Interstate 25 in New Mexico

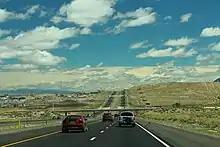
I-25 in Albuquerque

The speed limit on I-25 in Albuquerque is , except for one section between Gibson Boulevard and Central Avenue. Through Albuquerque, I-25 is named the Pan American Freeway and there are frequent exits to city streets. A major interchange with I-40 (which is styled as the Coronado Freeway in the city) is named the Big I. It was given an honorable mention by the United States Department of Transportation and the Federal Highway Administration for excellence in urban highway design in 2002.